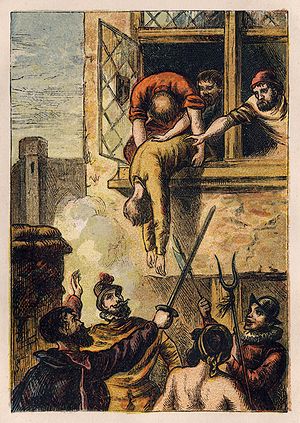
Huguenot / De franske religionskrige 1562-1593
Admiral de Colignys død, illustration fra 1887.
Huguenotter er medlemmer af den protestantiske kirke i Frankrig. Det kaldte katolikkerne dem i det 16. og 17. årh.. Selv kaldte de sig reformés.